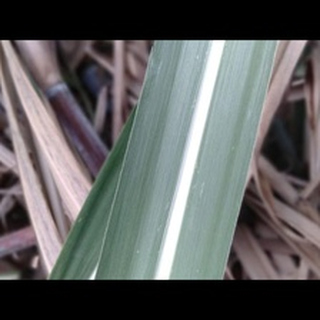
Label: healthy_sugarcane